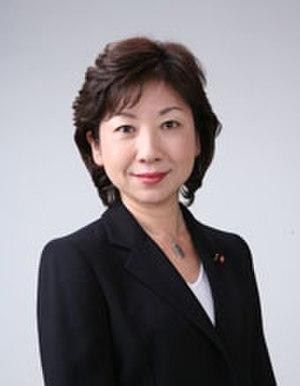
Le ministre des Affaires intérieures et des Communications est un membre du Cabinet du Japon chargé du ministère des Affaires intérieures et des Communications. Le poste est actuellement occupé par Seiko Noda depuis août 2017.
Cette liste des députés de la 48ᵉ législature de la Chambre des représentants du Japon indique les « représentants » ou « député » élus à la Chambre des représentants du Japon à la suite des élections législatives japonaises de 2017.
Seiko Noda, née le 3 septembre 1960 à Kitakyūshū, est une femme politique japonaise. Membre du PLD, elle est ministre des Affaires intérieures et des Communications de 2017 à 2018.